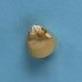
Maize quality: Bad